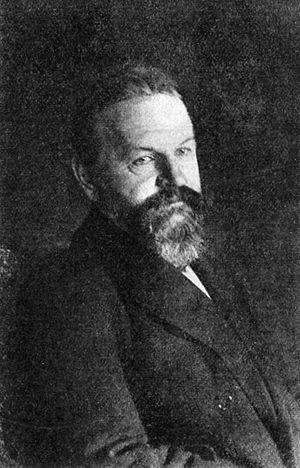
František Bílek est un sculpteur et architecte tchécoslovaque du symbolisme et du Sezessionsstil.